Jewish diaspora

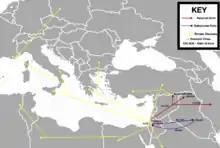
Routes of Jewish expulsion and deportation

The Jewish diaspora, alternatively the dispersion or the exile, consists of Jews who reside outside of the Land of Israel. Historically, it refers to the expansive scattering of the Israelites out of their homeland in the Southern Levant and their subsequent settlement in other parts of the world, which gave rise to the various Jewish communities.